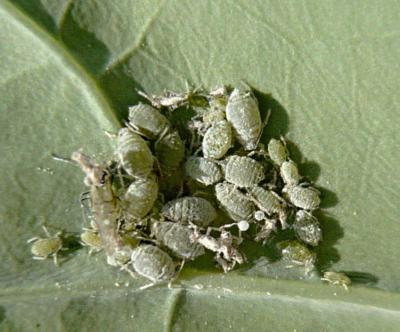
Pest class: cabbage_aphid